West Bromwich Albion F.C.

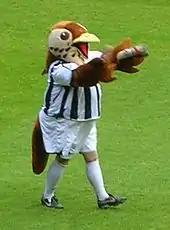
"Baggie Bird" is one of two West Bromwich Albion mascots.

By 1900, when the lease on Stoney Lane expired, the club needed a bigger ground yet again and so made its last move to date. All of Albion's previous grounds had been close to the centre of West Bromwich, but on this occasion they took up a site on the town's border with Handsworth and Smethwick. The new ground was named The Hawthorns, after the hawthorn bushes that covered the area and were cleared to make way for it. Albion drew 1–1 with Derby County in the first match at the stadium, on 3 September 1900. The record attendance at the Hawthorns was on 6 March 1937, when 64,815 spectators saw Albion beat Arsenal 3–1 in the FA Cup quarter-final. The Hawthorns became an all-seater stadium in the 1990s, in order to comply with the recommendations of the Taylor Report. Its capacity today is 26,688, the four stands being known respectively as the Birmingham Road End, Smethwick End, East Stand and West Stand (Halfords Lane). At an altitude of 551 feet (168 m) above sea level, the Hawthorns is the highest of all the 92 Premier League and Football League grounds.